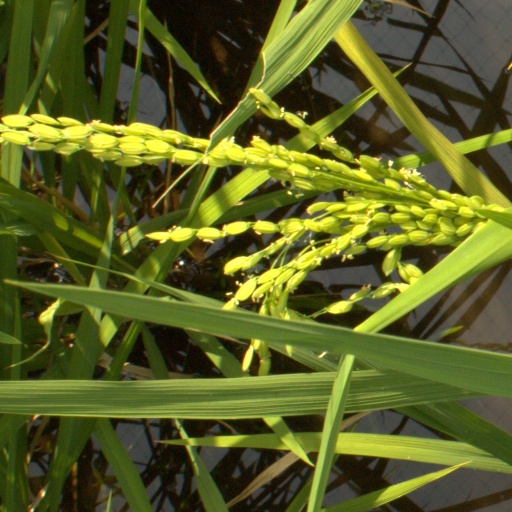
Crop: rice